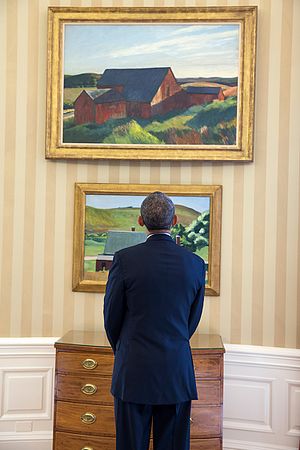
Edward Hopper / Udstillinger
Præsident Barack Obama beskuer Cobb's Barns, South Truro (øverst) og Burly Cobb's House, South Truro, (ca. 1930–33) i Det ovale kontor i 2014.
Edward Hopper var en amerikansk kunstmaler. Han er mest kendt for sine oliemalerier, men producerede også flere fremragende værker i akvarel og radering. Motiverne var ofte hentet fra storbyens caféer m.v. eller fra amerikanske landskaber og udtrykte Hoppers personlige opfattelse af det moderne amerikanske liv.